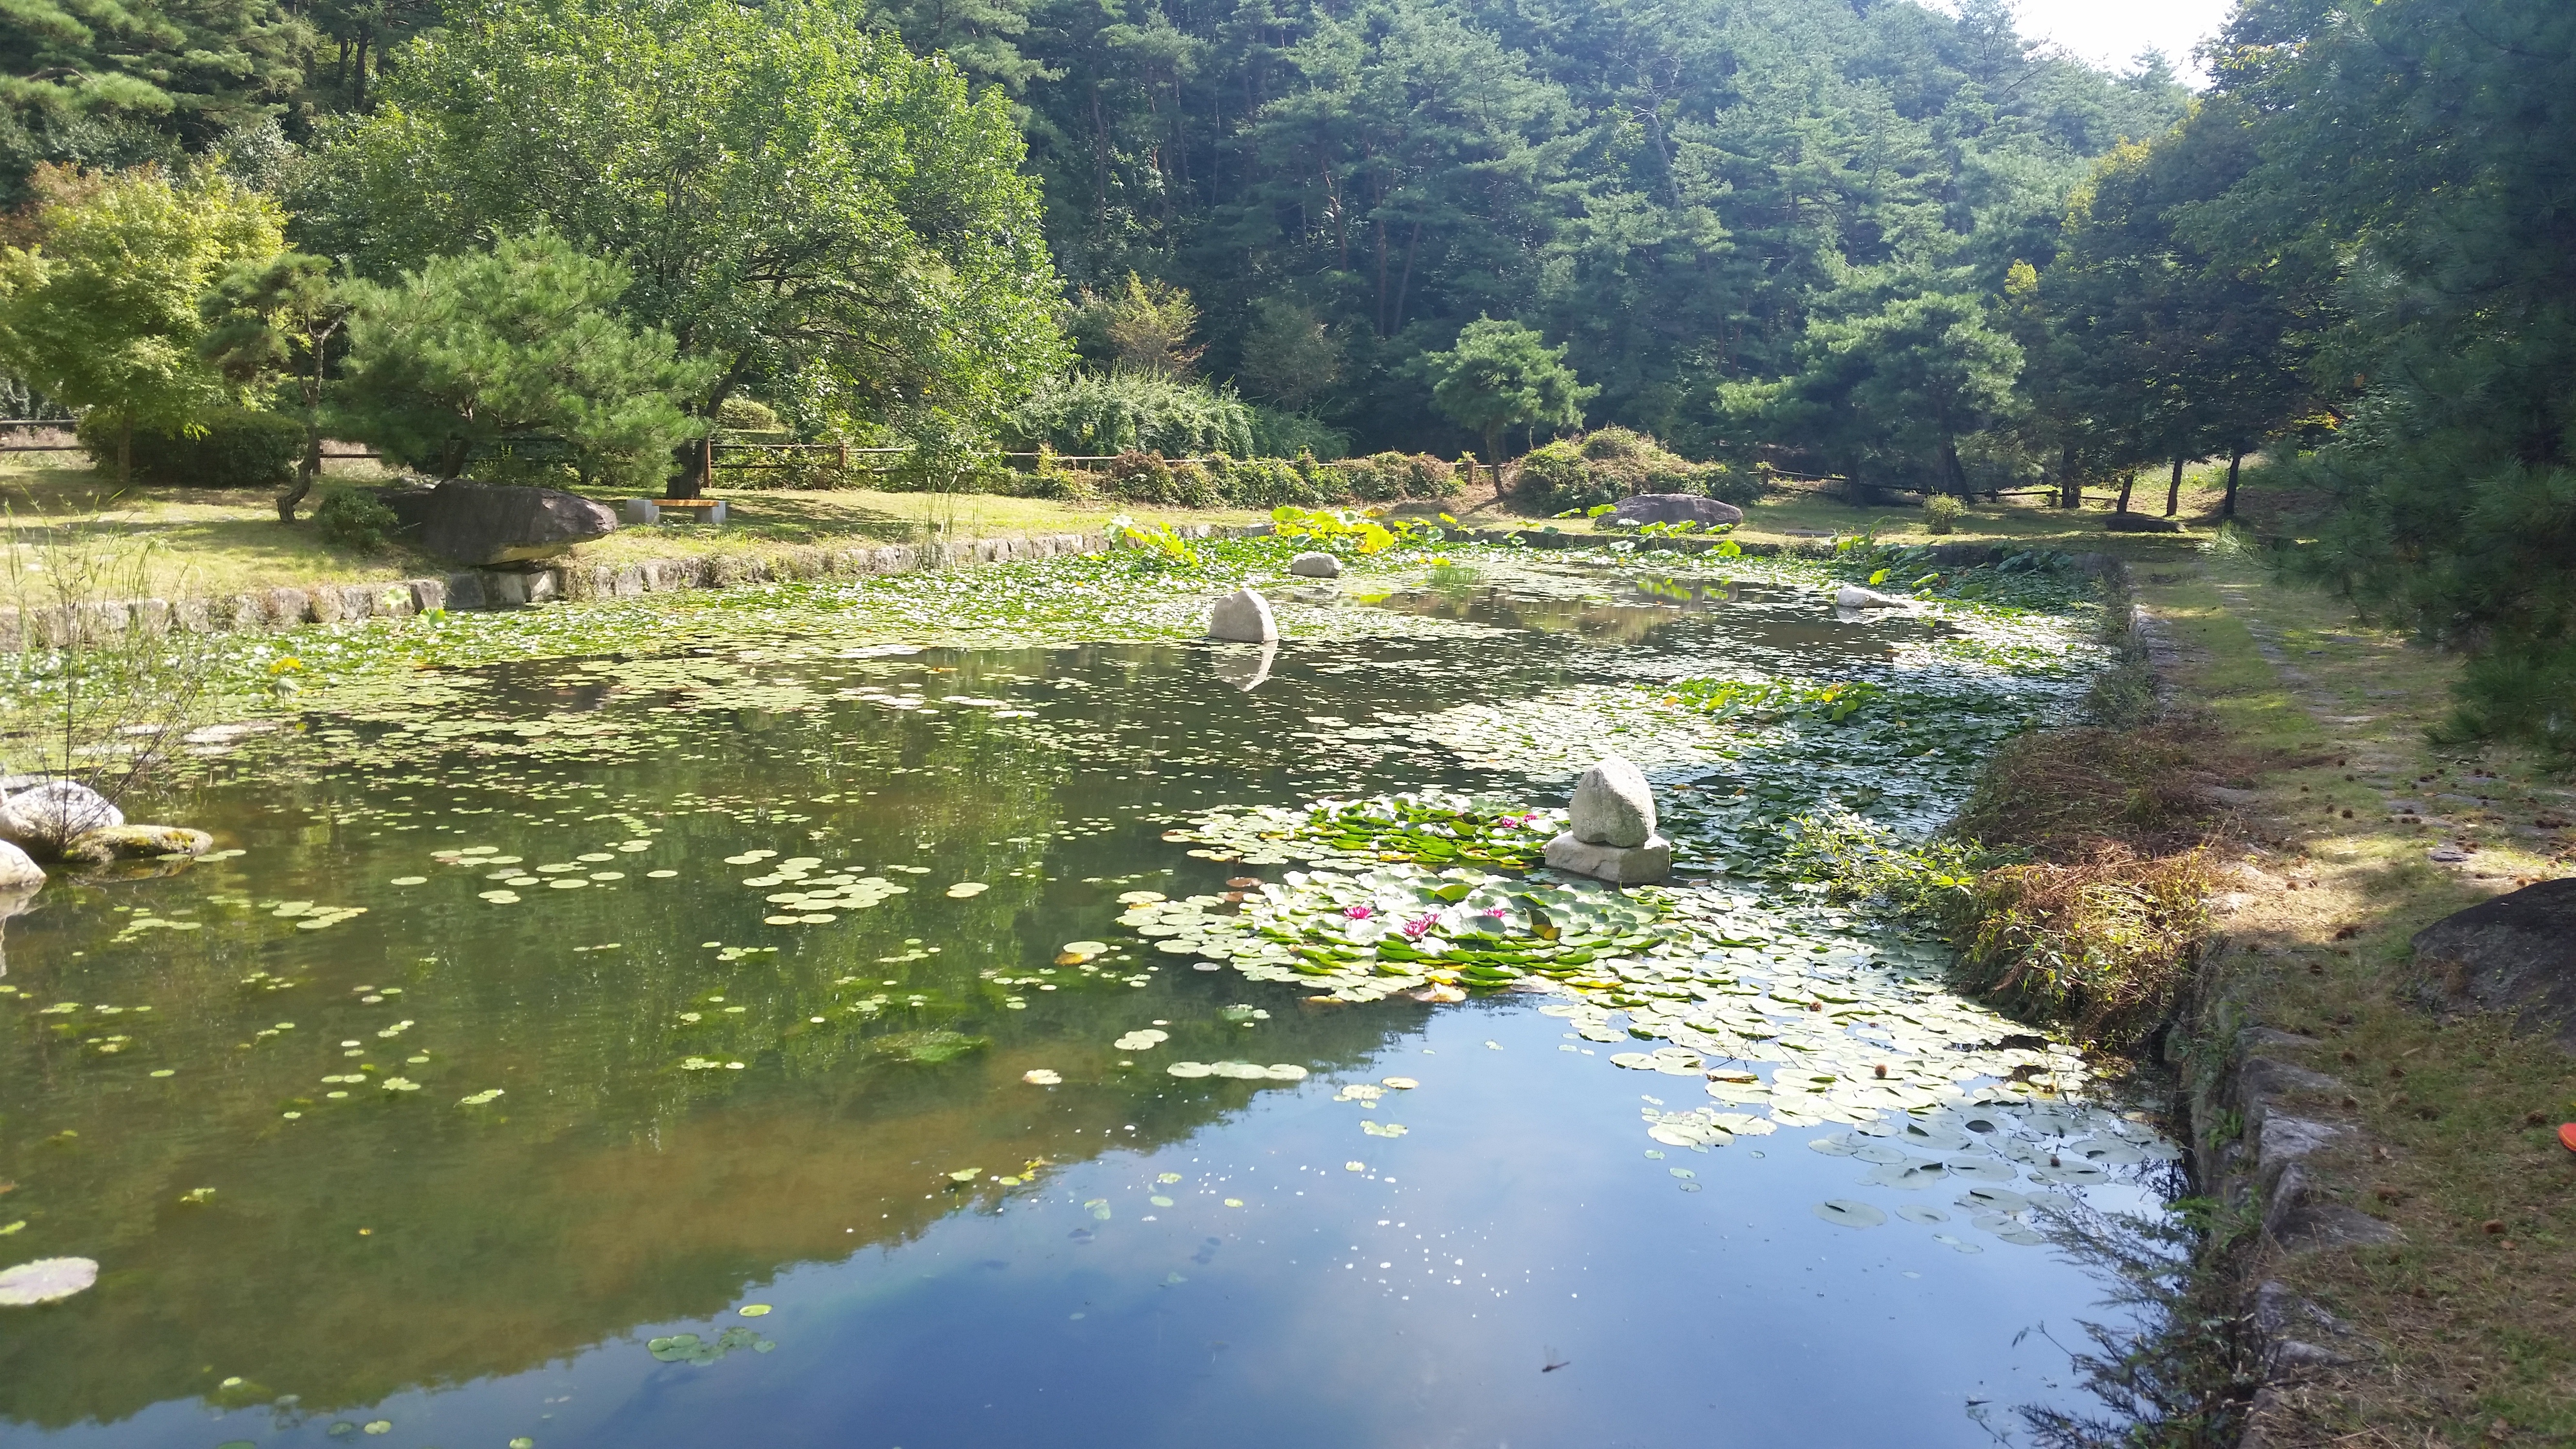
landscape, forest, creek, wilderness, lake, river, valley, pond, stream, park, body of water, korea, wetland, ecosystem, riverside, watercourse, tarn, nature reserve, fish pond, permanent residence, minority vow